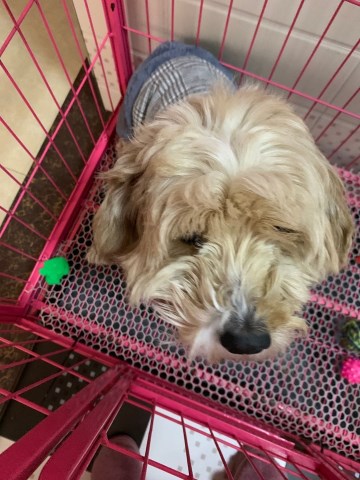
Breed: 5355-n000126-golden_retriever